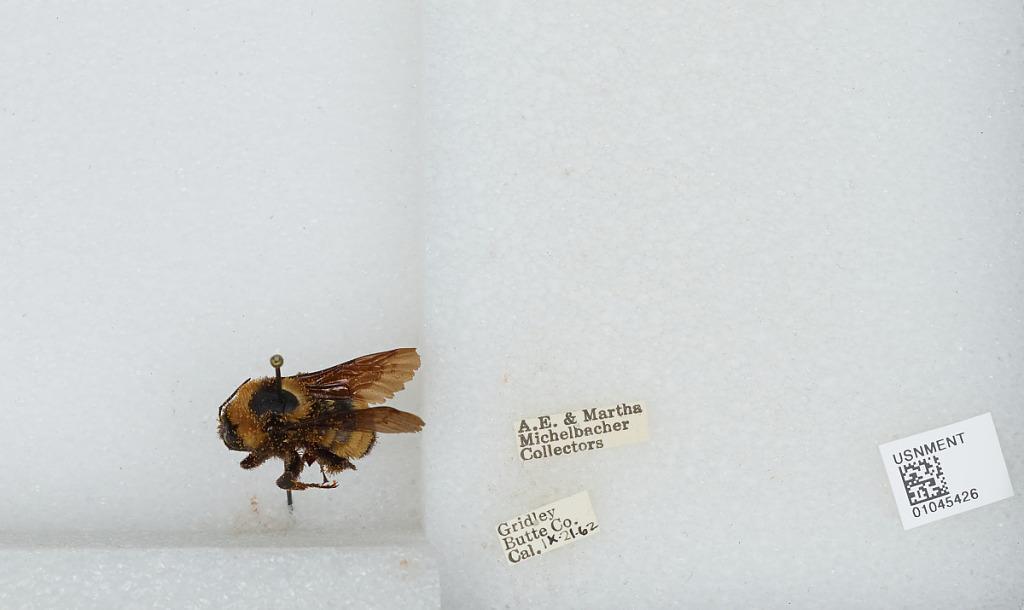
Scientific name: Bombus sp.
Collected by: A. Michelbacher & M. Michelbacher
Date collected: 1962-9-21
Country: United States
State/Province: California
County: Butte
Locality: Gridley
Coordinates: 39.3639, -121.694